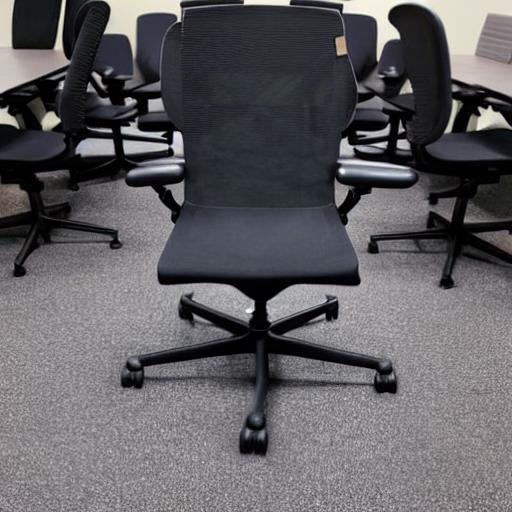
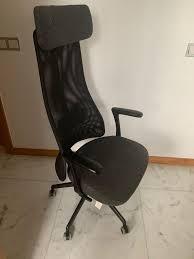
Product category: items_chair
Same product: no